Oper am Brühl

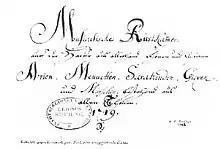

During Strungk's lifetime, there were already financial difficulties, and Sartorio had to serve a mandatory prison sentence for non-payment of rent. After Strungk's death, his widow ran the business for a few years from 1700. When she died their children refused the inheritance because of the high debts. A son of Sartorio, Johann Friedrich Sartorio, and Samuel Ernst Döbricht who had married Strungk's daughter Philippine stepped in as tenants from 1710, and Döbricht also as director and bass of the opera. Döbricht additionally directed the Opernhaus vorm Salztor in nearby Naumburg from 1710, which then took over productions from the Leipzig theatre.